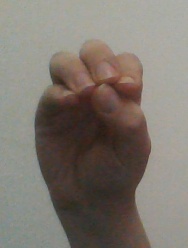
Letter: ha